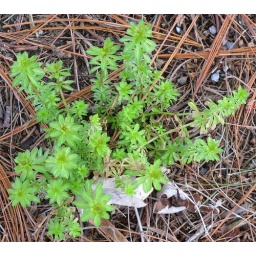
It was growing near moss, on damp ground, and under a pine tree in Putnam County, Carmel.NY. 4-02-09